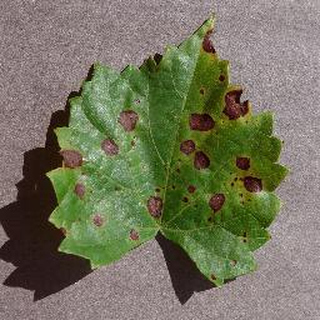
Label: grape_black_rot